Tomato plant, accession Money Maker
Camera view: tilt-top (135 deg); turntable rotation: 330 degrees
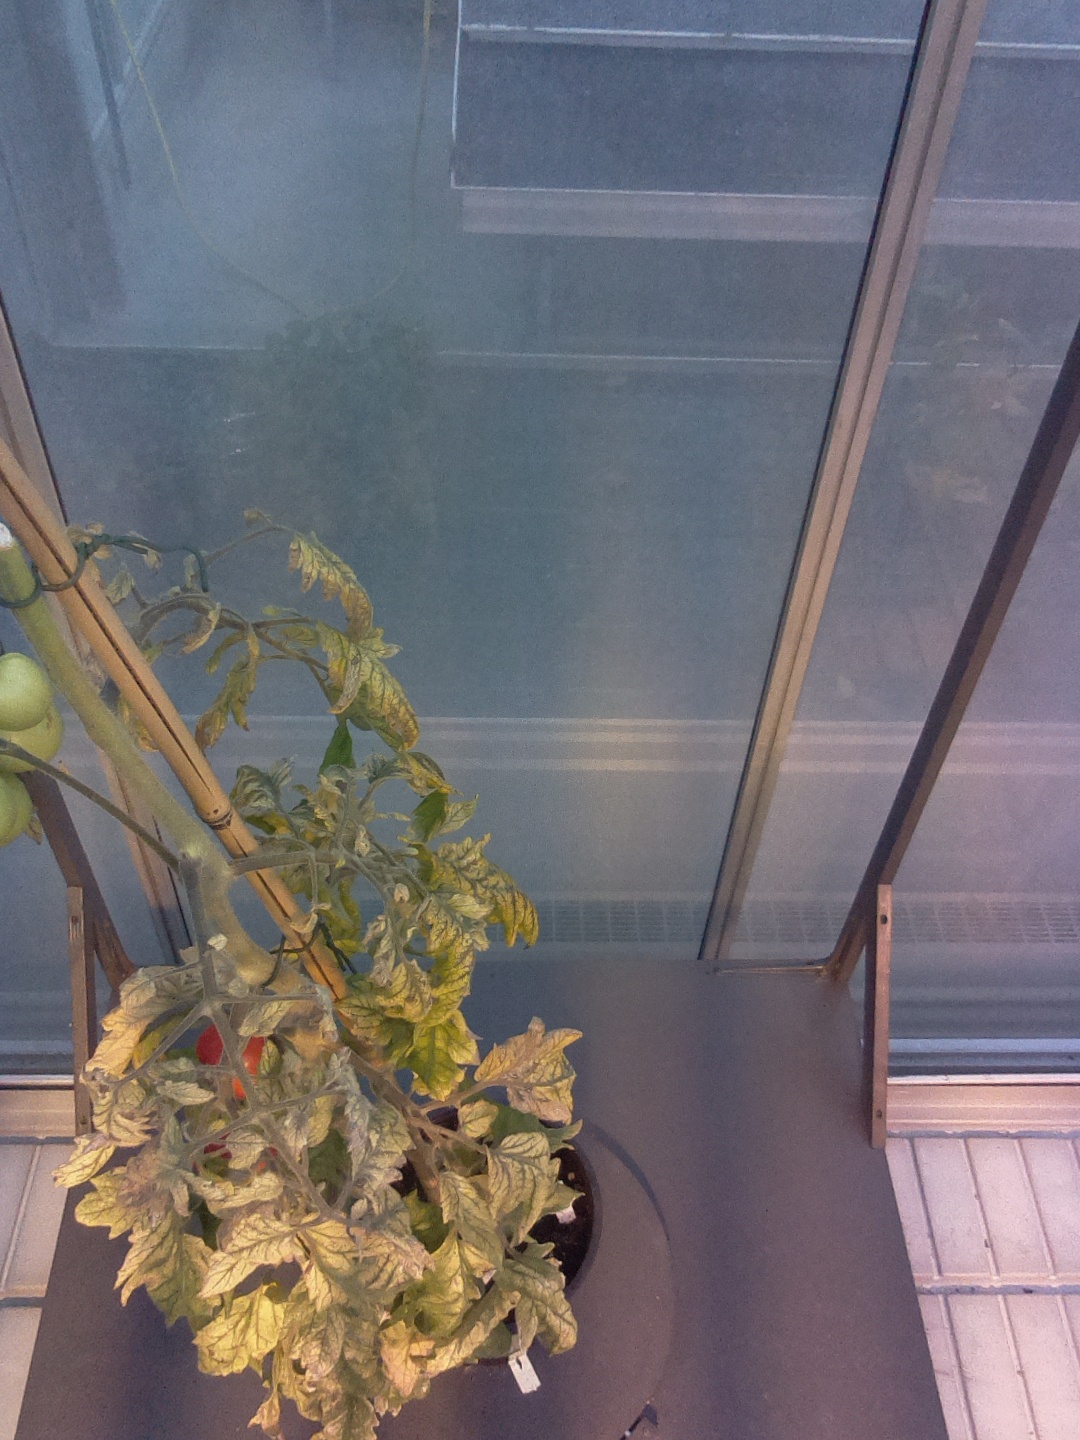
BBCH growth stage 82: 20%-30% of fruits show typical fully ripe color